Hozue Station

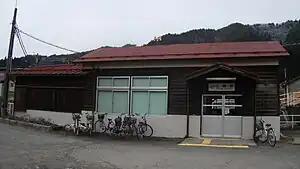
Hozue Station in December 2011

is a railway station on the Takayama Main Line in the city of Takayama, Gifu Prefecture, Japan, operated by Central Japan Railway Company (JR Central).